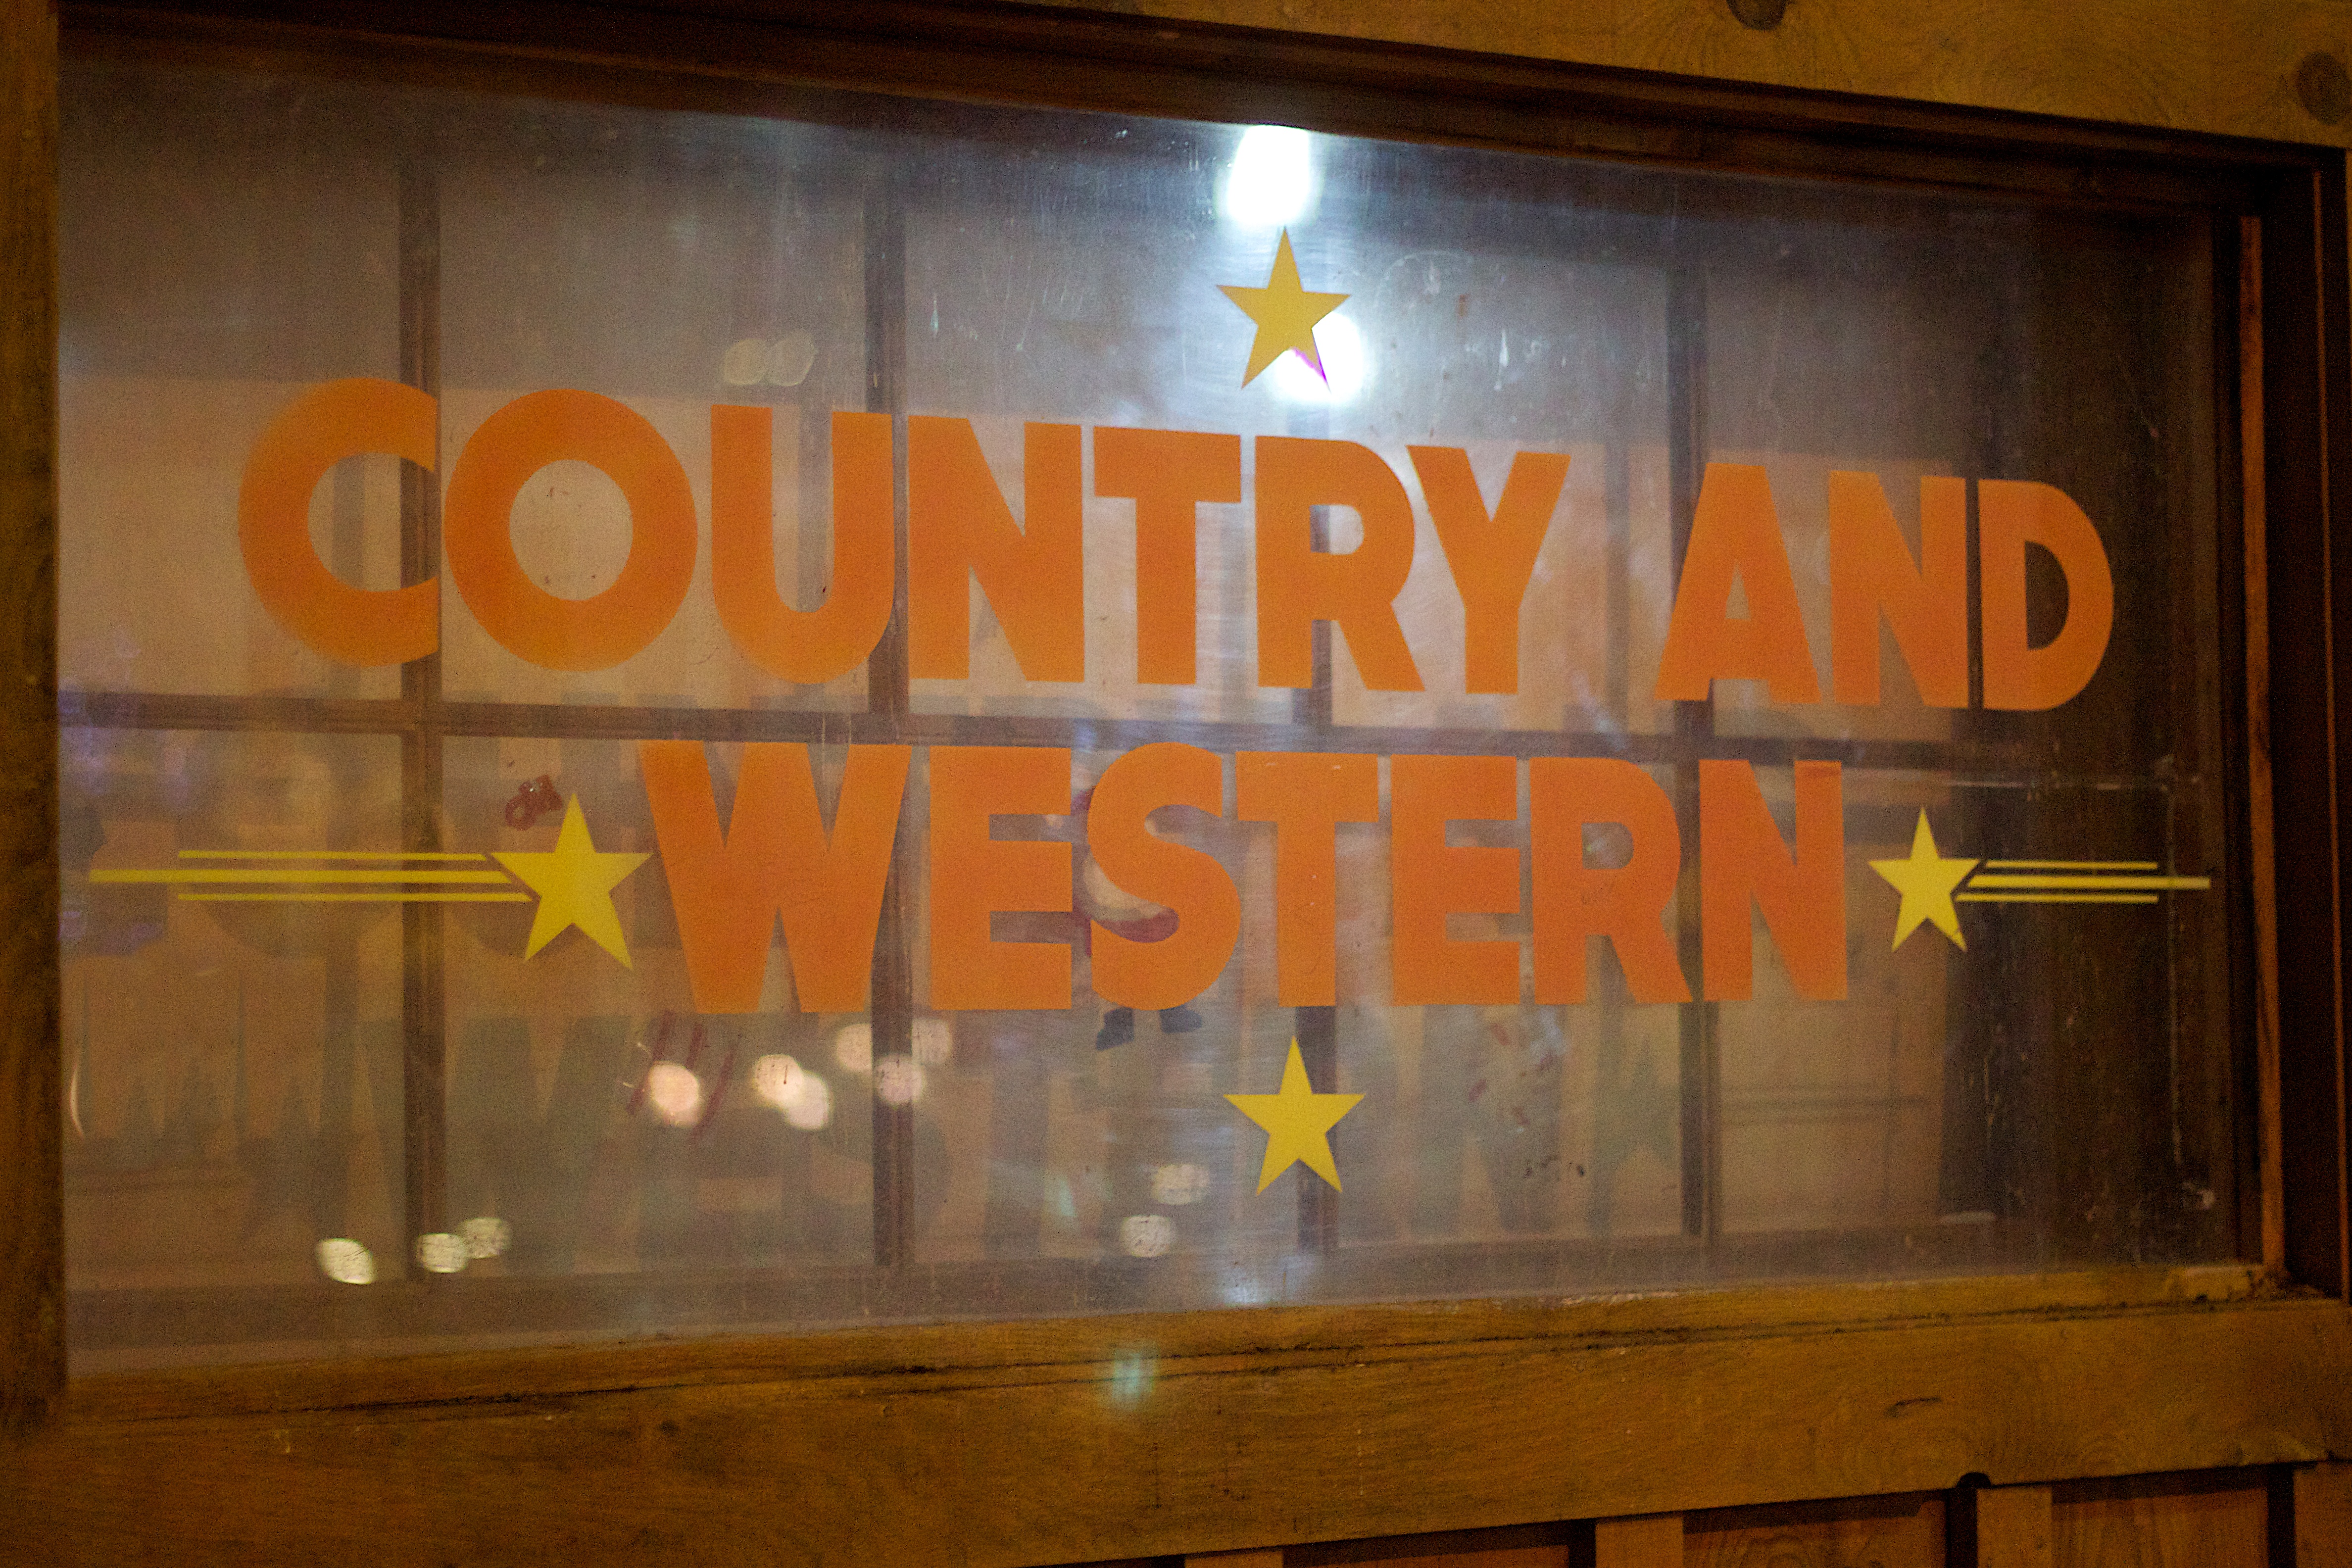
tourist attraction, odyssey